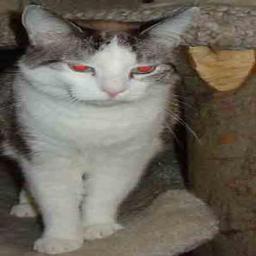
Animal: cats